Islamic Society of Greater Houston

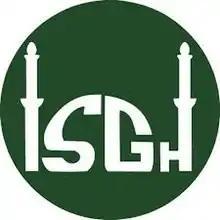
Islamic Society of Greater Houston logo

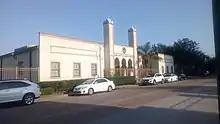
ISGH headquarters (Eastside Main Center)

The Islamic Society of Greater Houston (ISGH) is a system of mosques in Greater Houston. It is headquartered at the Eastside Main Center in Upper Kirby in Houston.